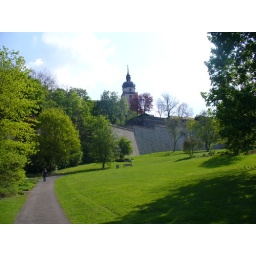
it is so green everywhere and many people lay out in the grass and relax during the day